Fury (Rushdie novel)

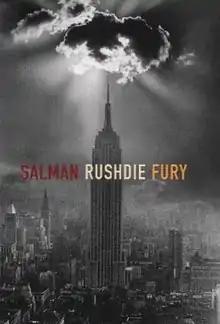
First edition

Fury, published in 2001, is the seventh novel by author Salman Rushdie. Rushdie depicts contemporary New York City as the epicenter of globalization and all of its tragic flaws.